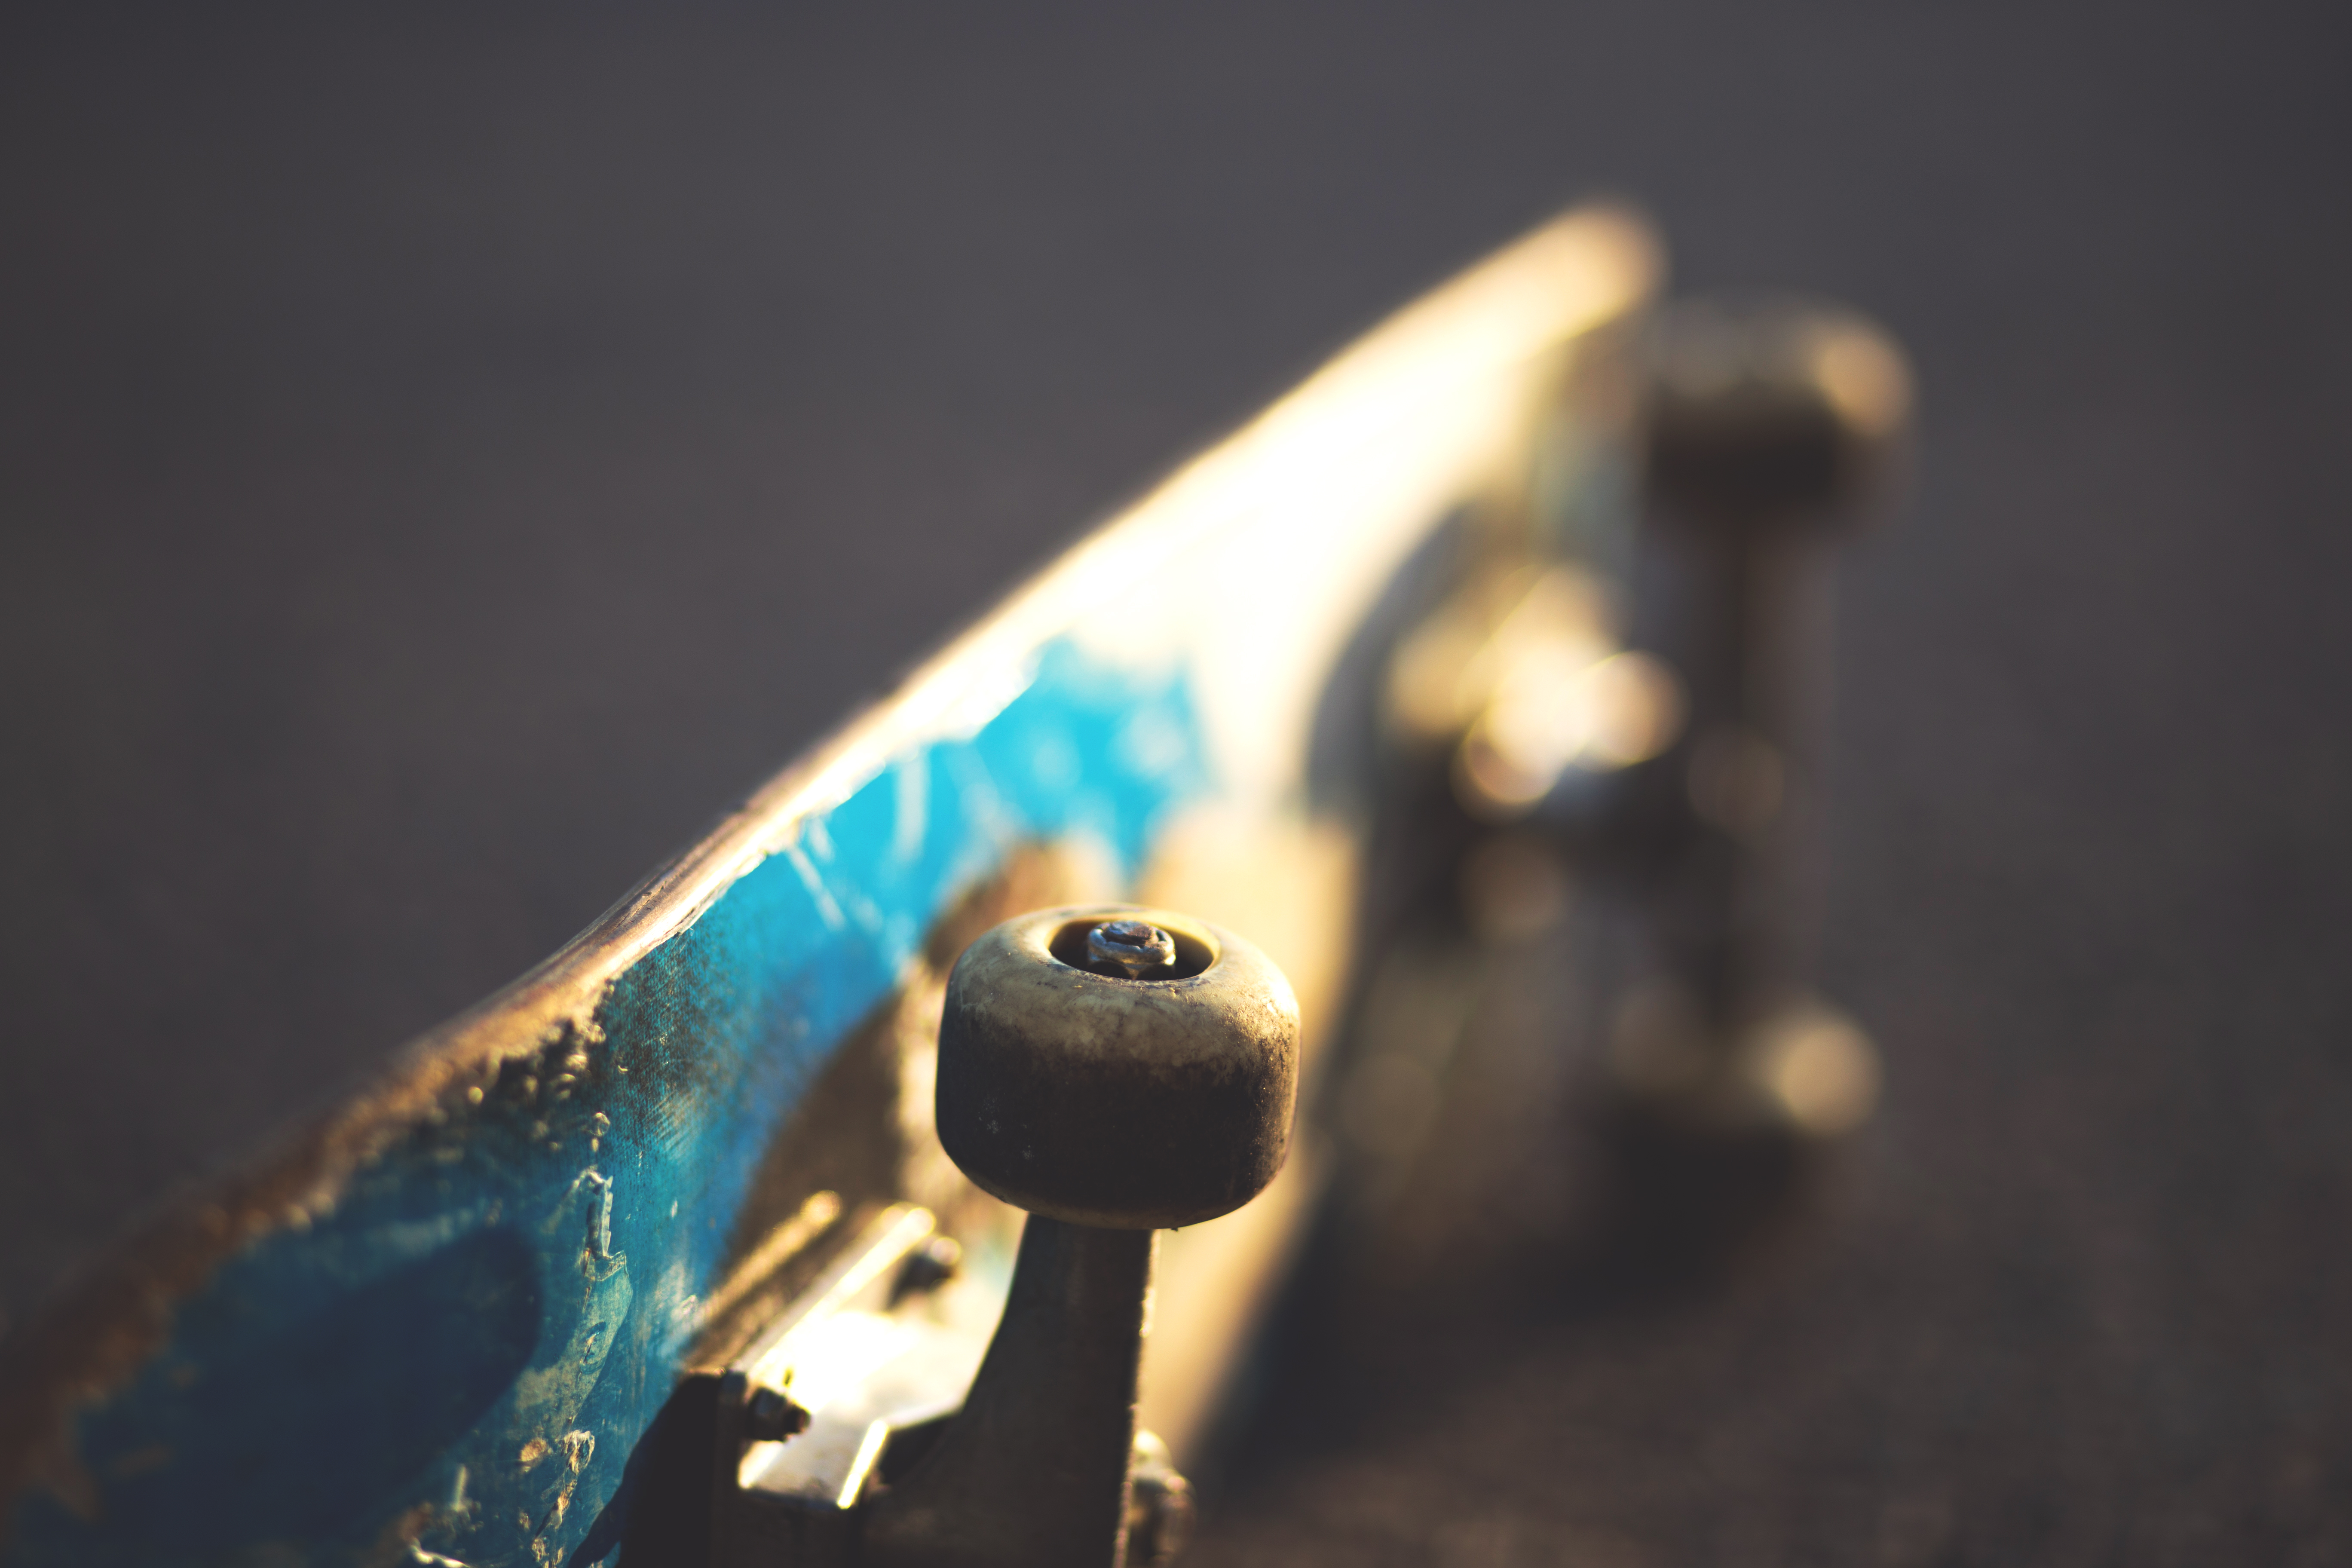
light, sport, photography, skateboard, green, reflection, color, macro, darkness, blue, black, close up, macro photography, atmosphere of earth, computer wallpaper